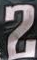
Number: 2